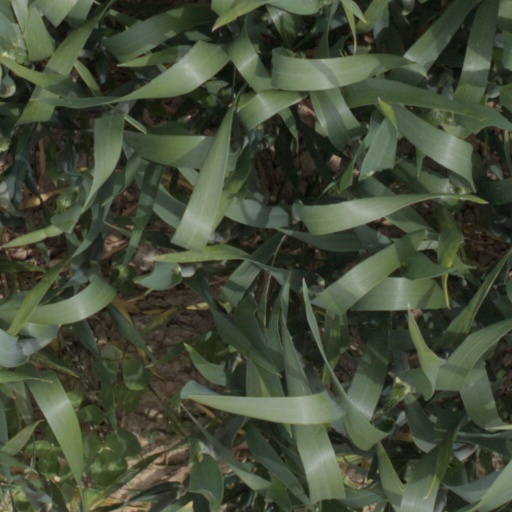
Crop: wheat